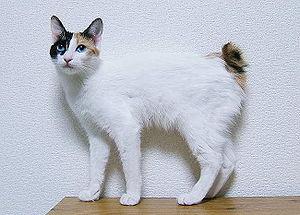
Ci-dessous vous trouverez une liste exhaustive des noms de races acceptant la robe bicolore, toutes fédérations confondues.
Le bobtail japonais est une race de chat orignaire du Japon. Ce chat est caractérisé par sa courte queue qui est enroulée sur elle-même.